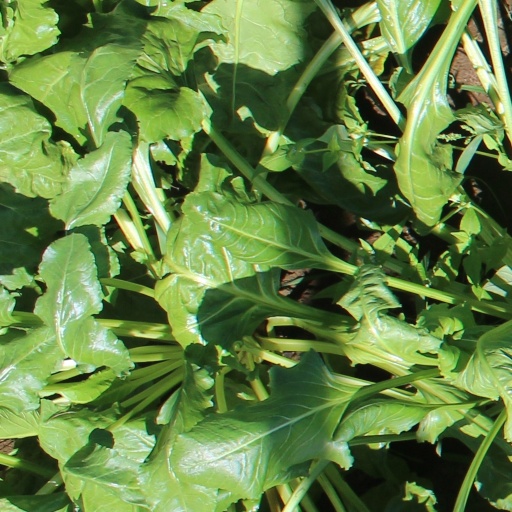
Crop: sugar beet